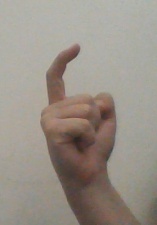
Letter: ra